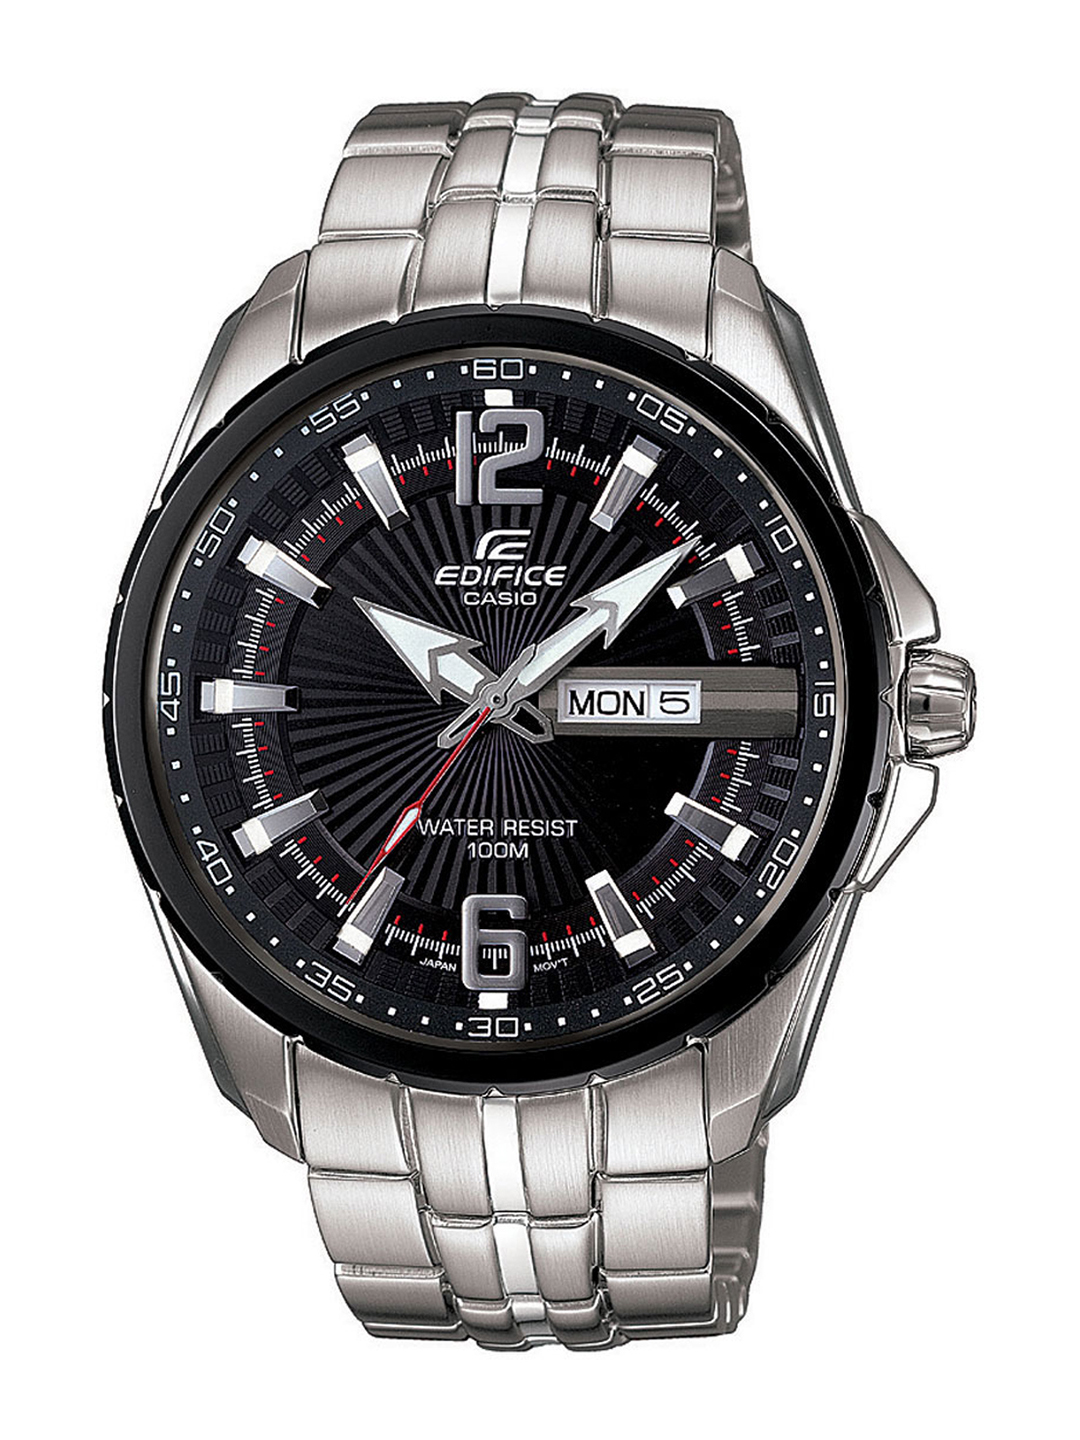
CASIO Edifice Men Black Dial Analogue Watch ED444
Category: Accessories / Watches / Watches
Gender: Men
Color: Black
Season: Winter 2016
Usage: Casual